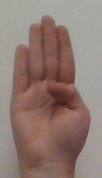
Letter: kaaf